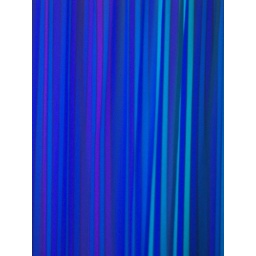
Vertical lines projected on a constantly moving white curtain by Gary Peacock.